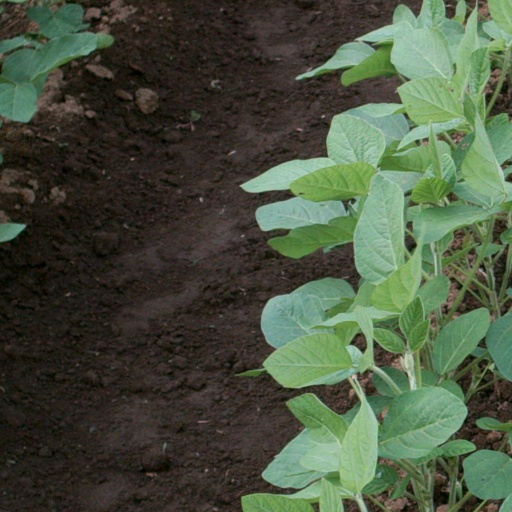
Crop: soybean